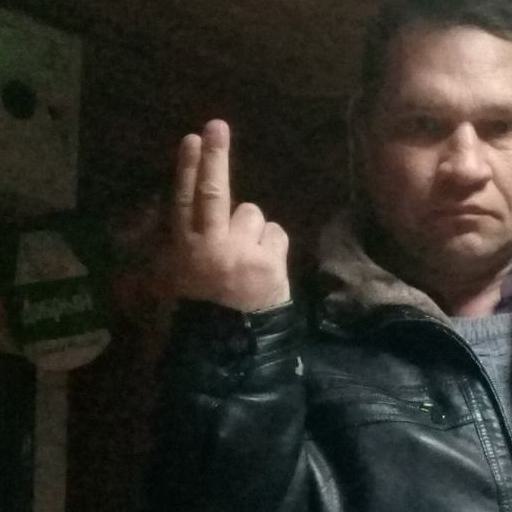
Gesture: two_up_inverted